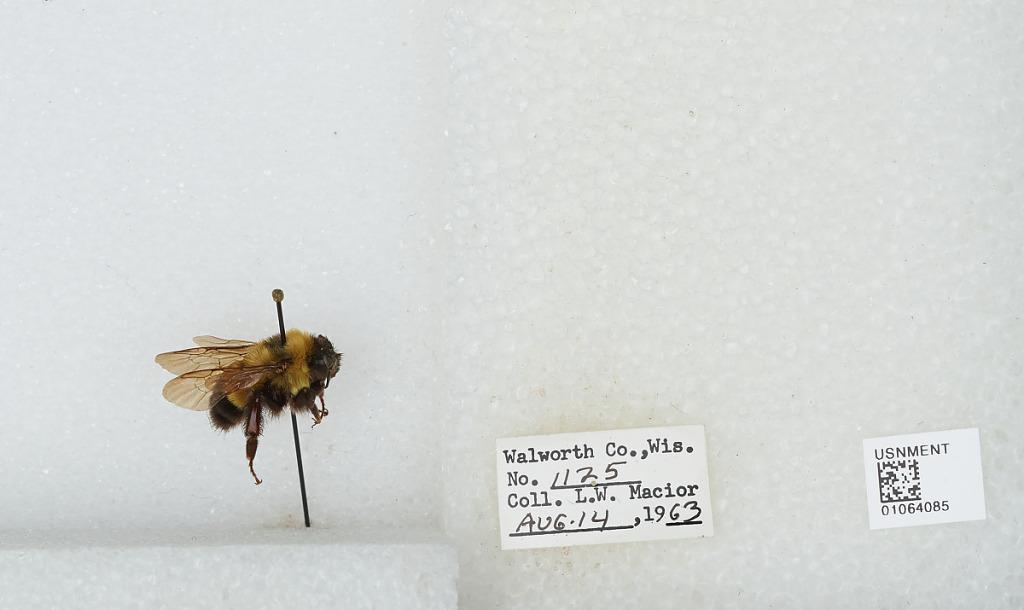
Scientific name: Bombus (Bombus) affinis Cresson
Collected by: L. Macior
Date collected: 1963-8-14
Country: United States
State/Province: Wisconsin
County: Walworth
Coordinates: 42.67, -88.54